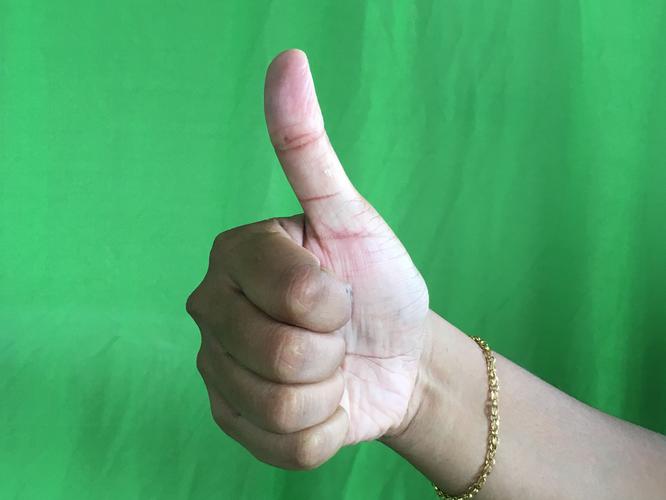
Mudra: Sikharam
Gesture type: single_hand